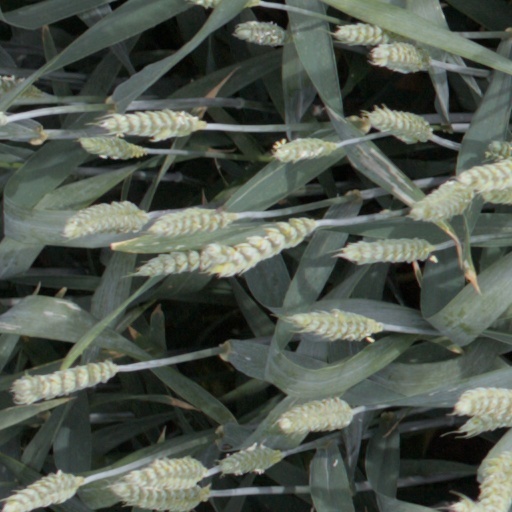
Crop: wheat